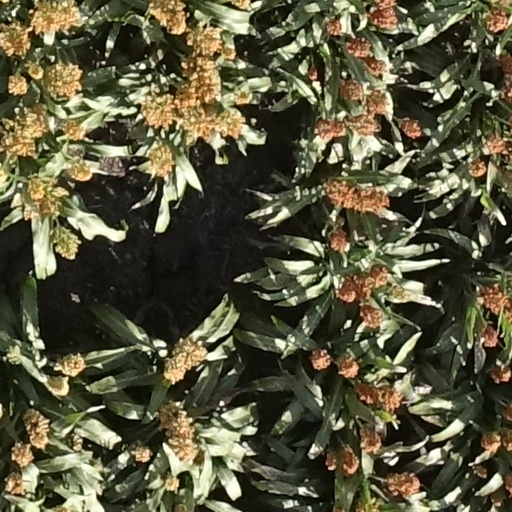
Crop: sorghum